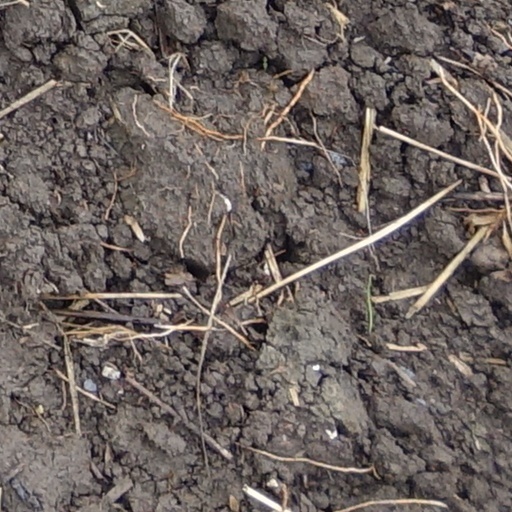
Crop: wheat